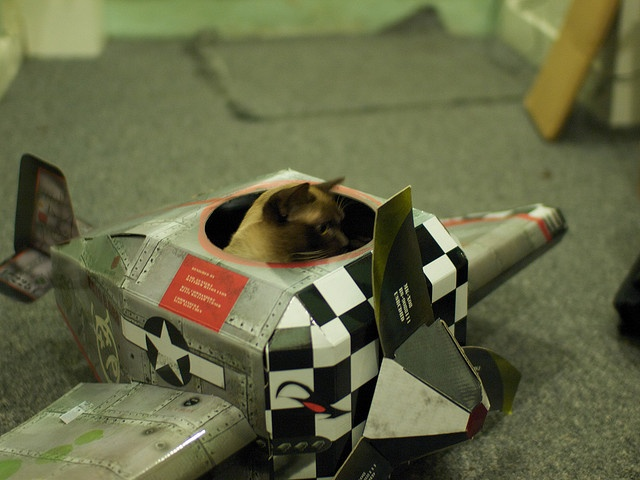
A cat sits inside of a paper airplane toy.
a cat inside of a small toy air plane
A cat playing inside a cardboard space ship on the floor
a cat sitting in a little toy plane
A cat is in a small model plane.